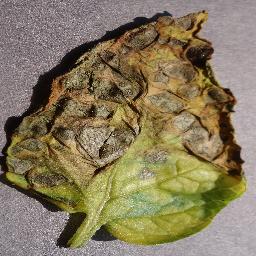
Label: Potato___Early_blight